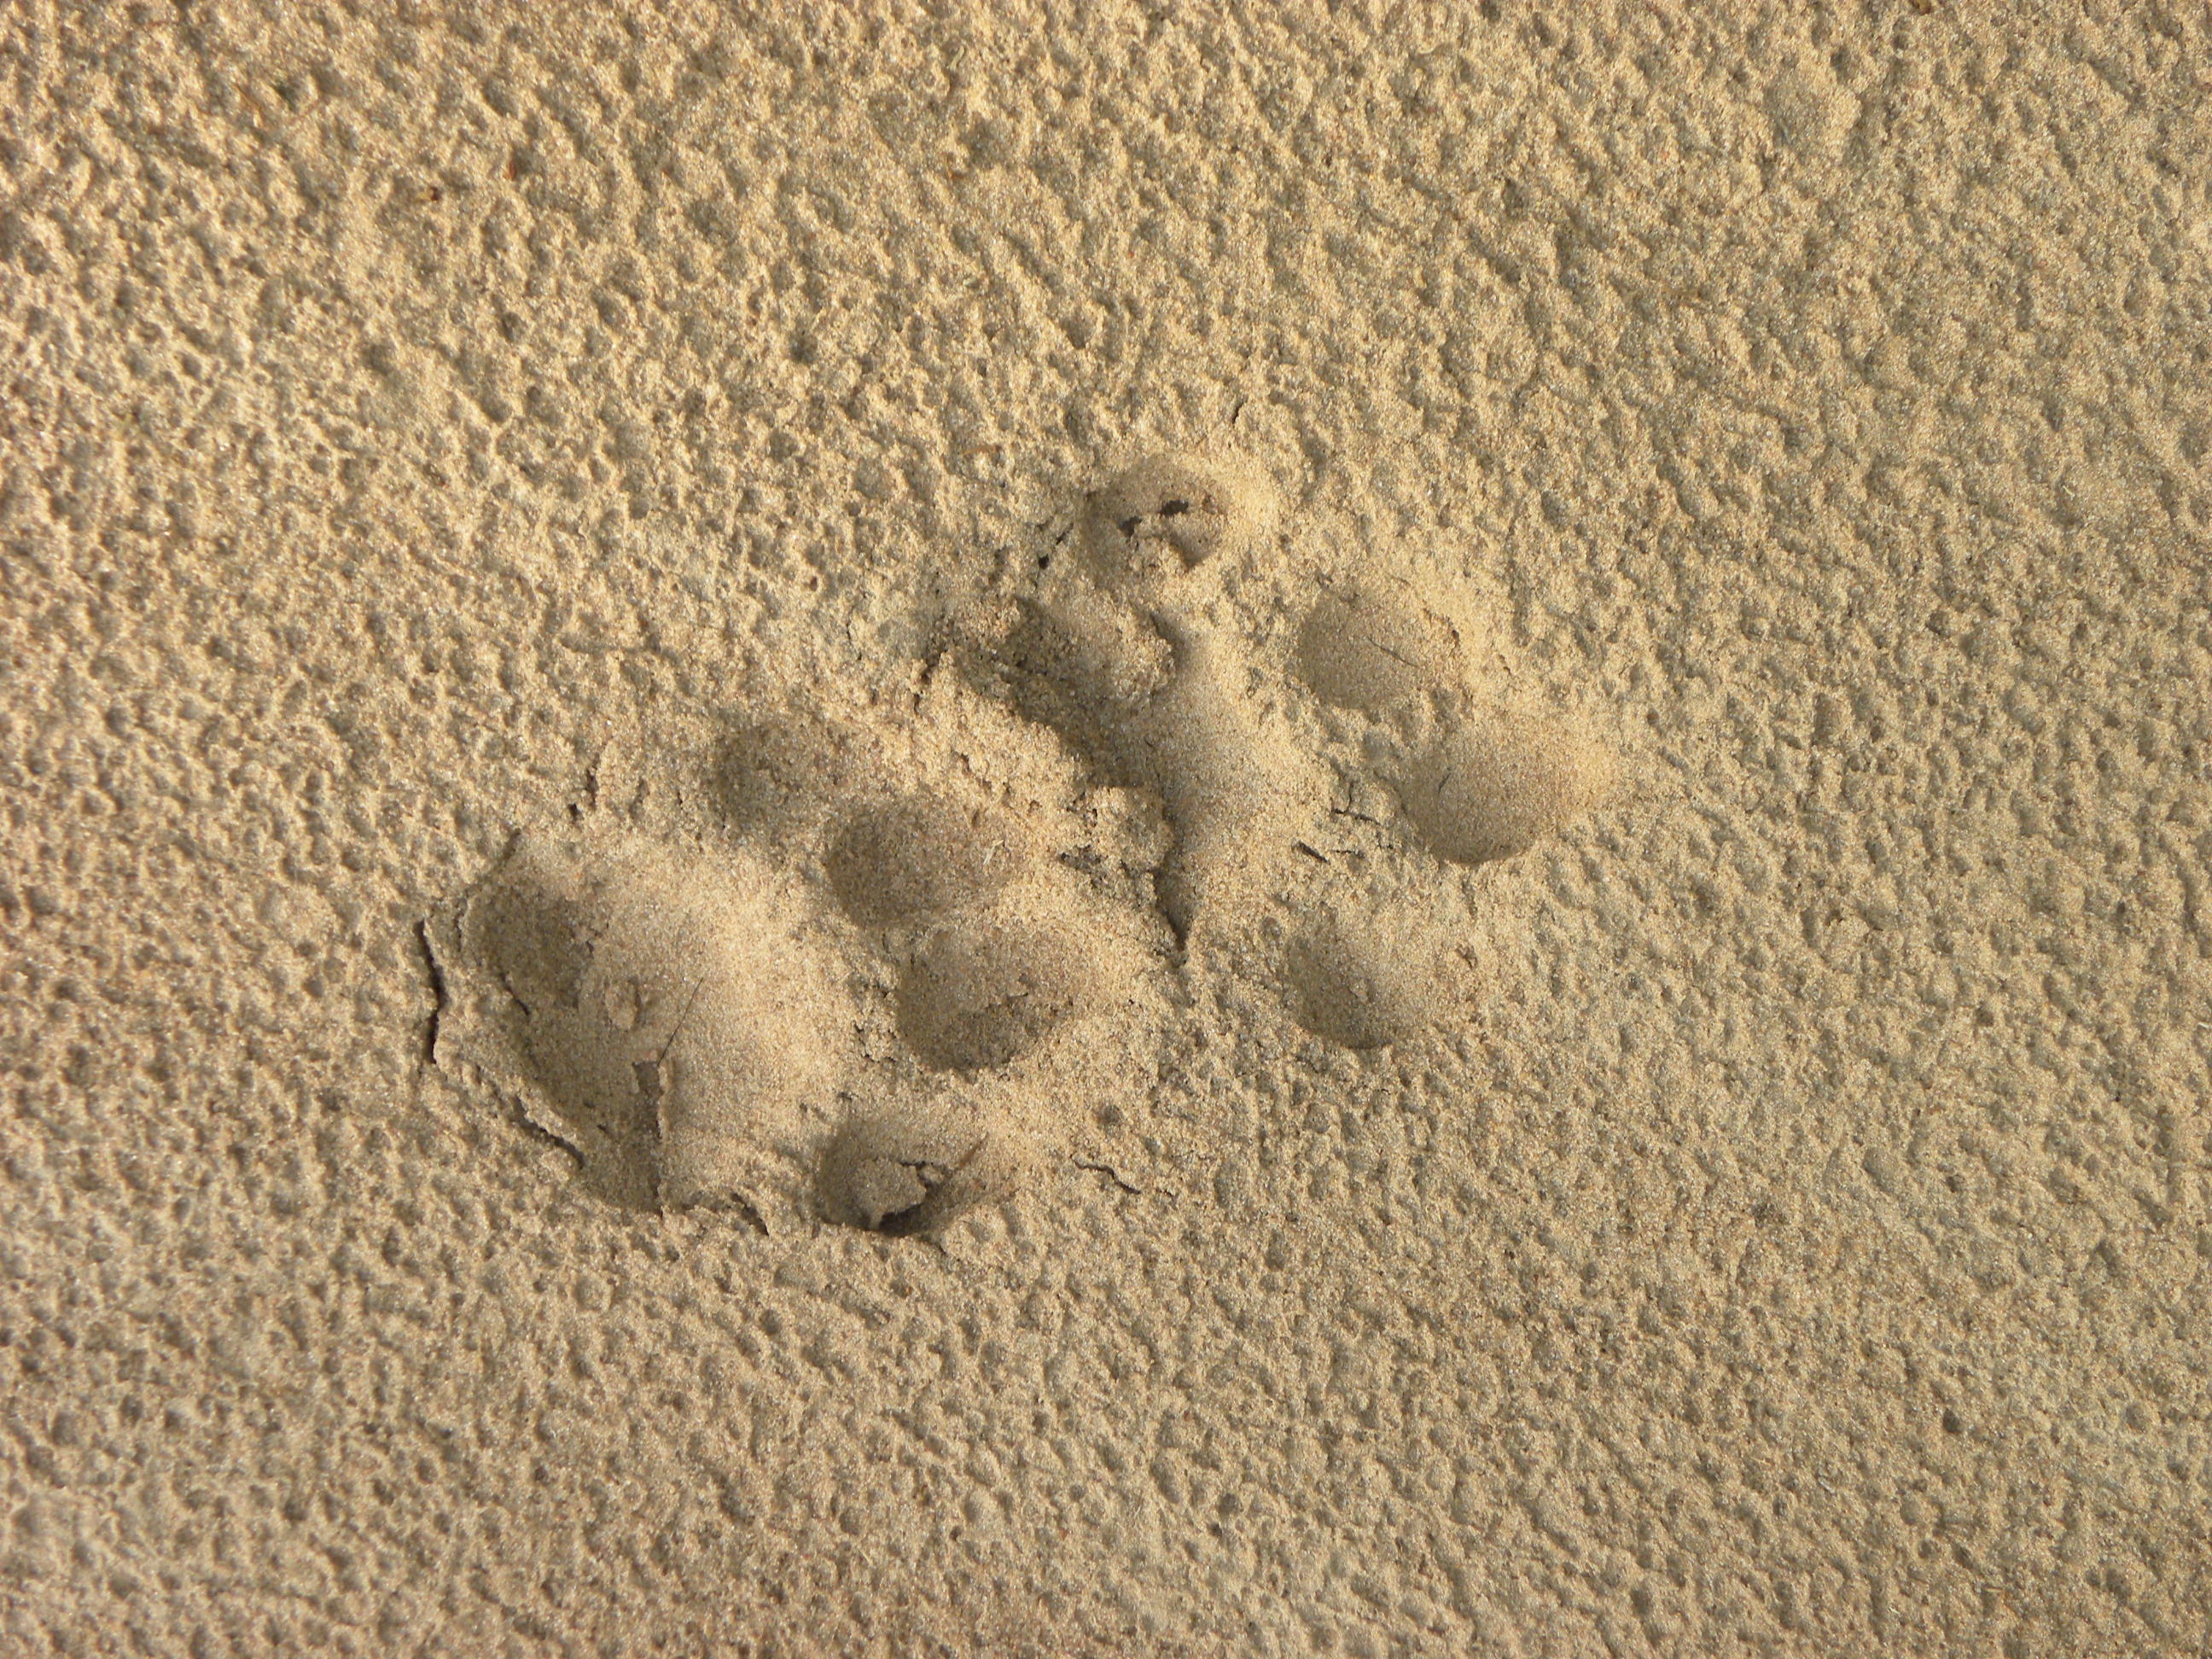
sand, rock, footprint, animal, feline, soil, material, ounce